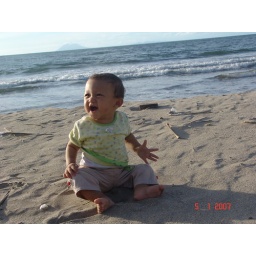
Her first time to touch the sand &amp;amp; water in the beach.. her face is so funny.